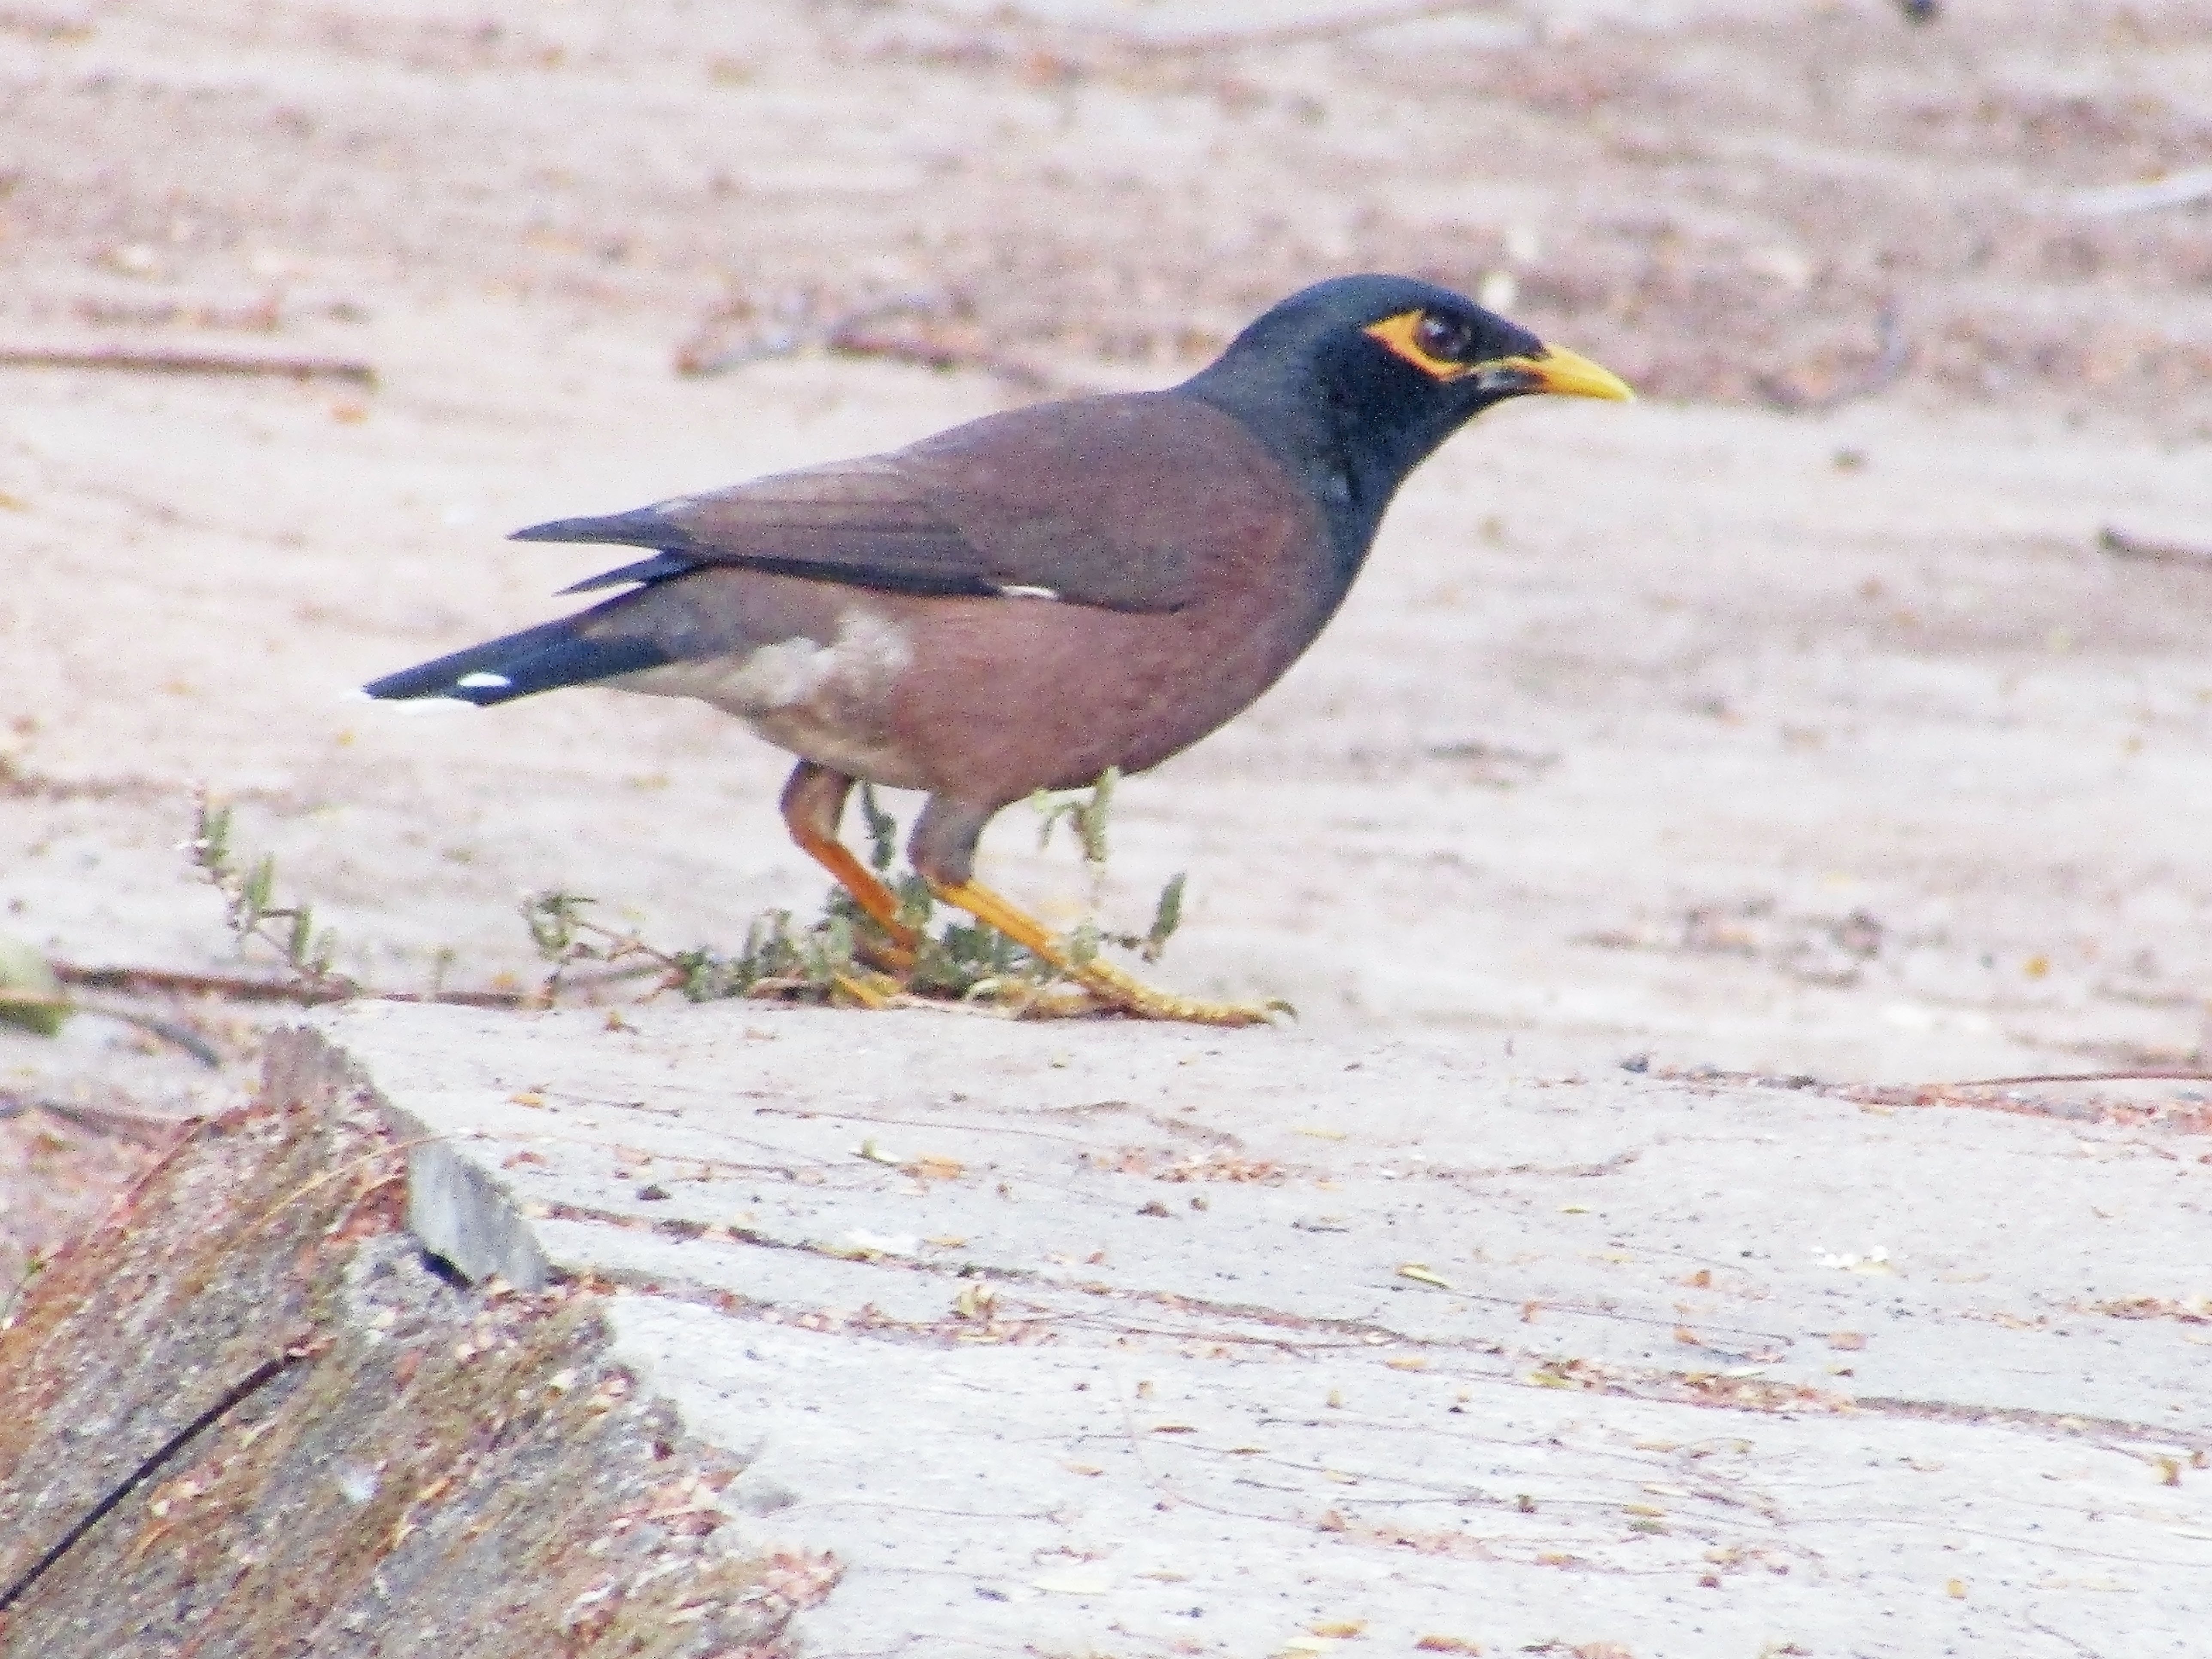
bird, eyes, colour, beak, legs, myna, common myna, acridotheres, feather, wing, perching bird, balance, electric blue, road surface, wood